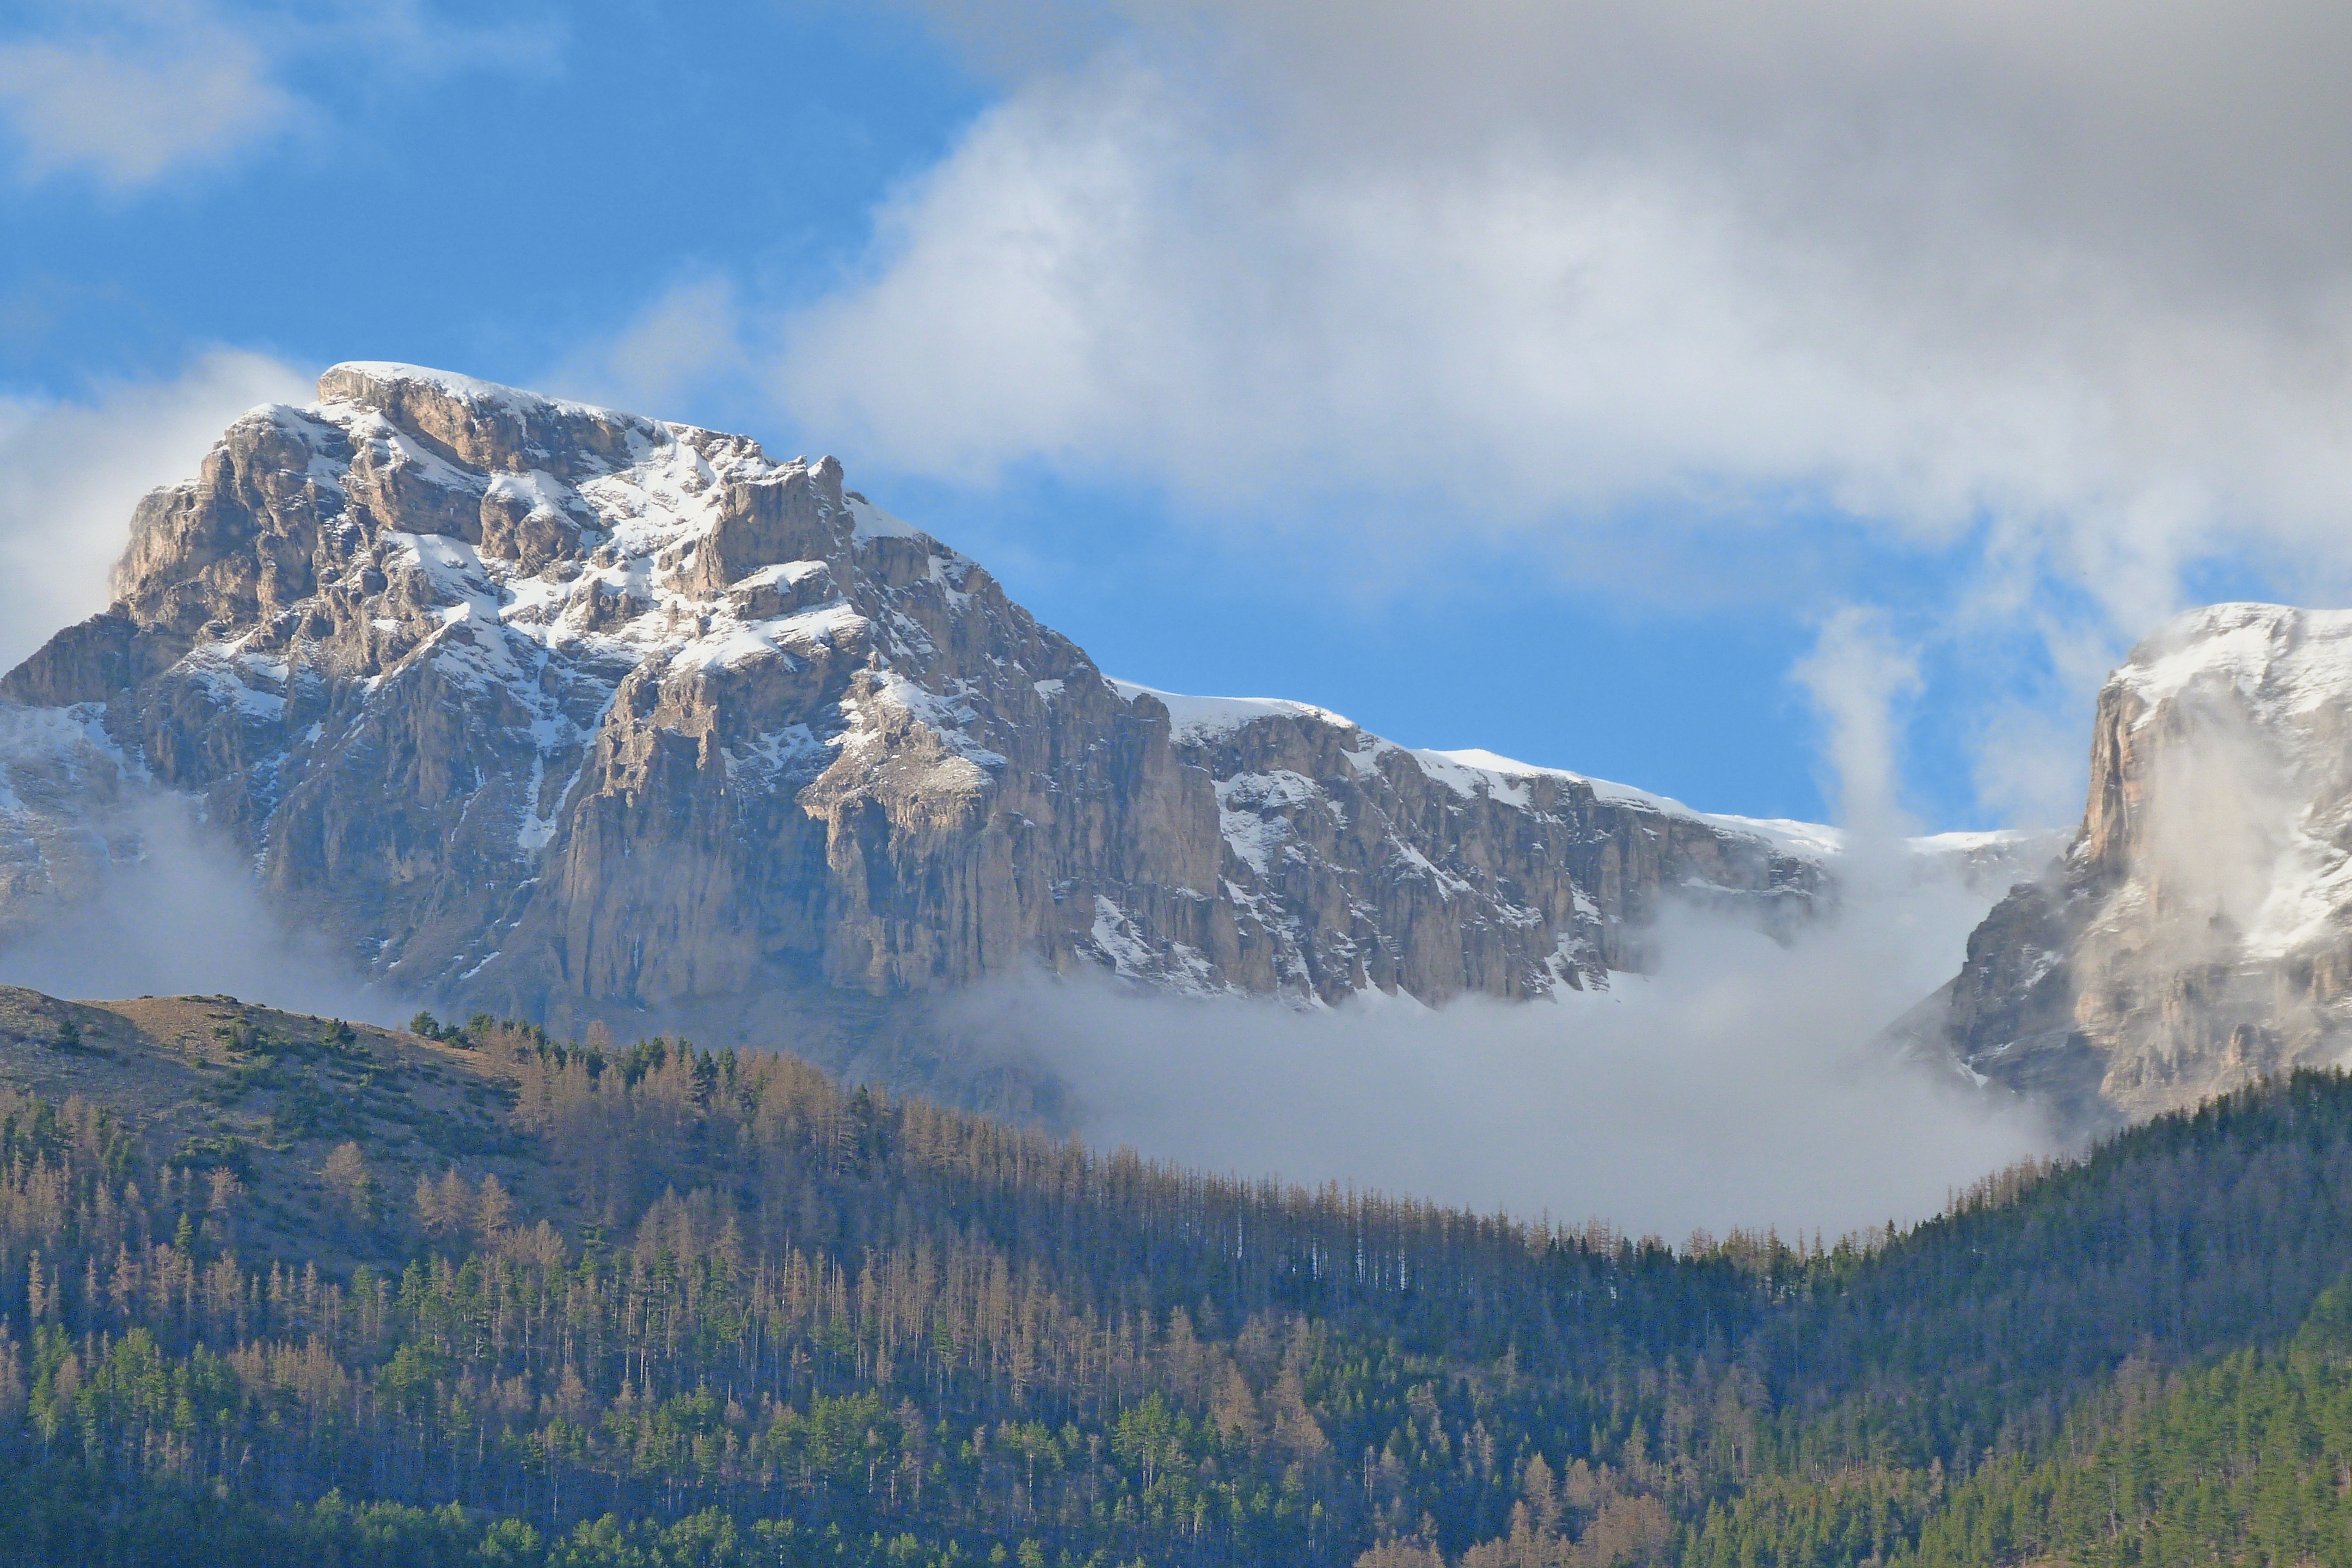
nature, forest, wilderness, mountain, snow, winter, cloud, mist, fall, adventure, mountain range, national park, ridge, summit, alps, landscapes, plateau, fell, cirque, landform, mountain pass, hautes alpes, geographical feature, atmospheric phenomenon, mountainous landforms, d voluy